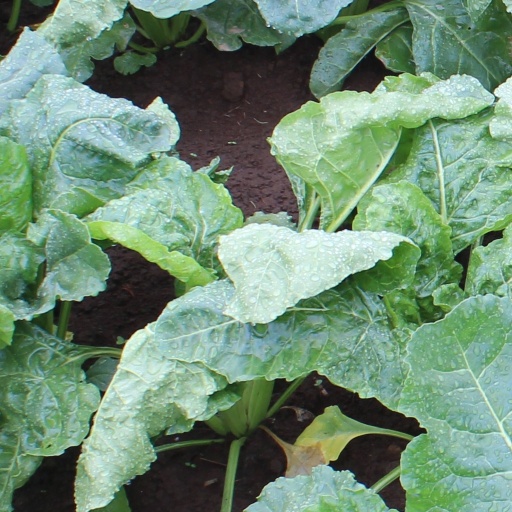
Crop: sugar beet